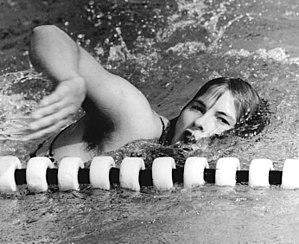
Gudrun Wegner est une nageuse est-allemande née le 28 février 1955 à Görlitz et morte le 16 janvier 2005 à Dresde.